South High School (Utah)

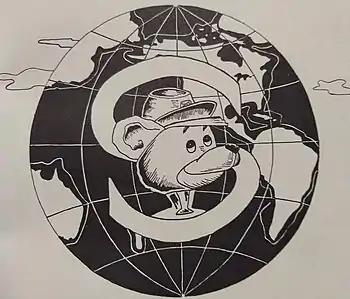
South High Cub

South High School was a high school in Salt Lake City, Utah, which operated from 1931 to 1988. The school was located on the southern end of Salt Lake City proper, at 1575 S. State Street. The school is now a campus of Salt Lake Community College, with a section dedicated to the Salt Lake City School District's Innovations Early College High School and Career and Technical Center, both at the south end of the campus, on the first and second floor, respectively.